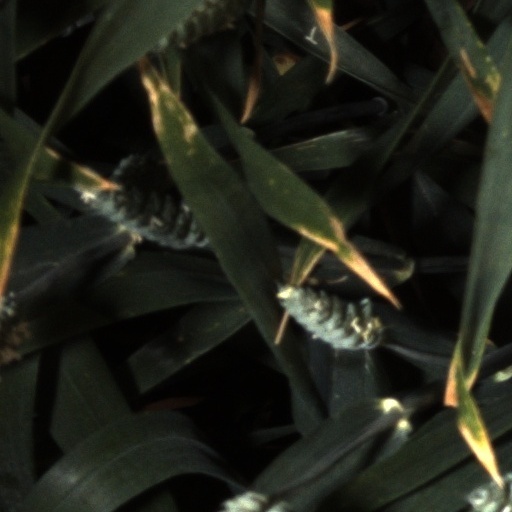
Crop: wheat